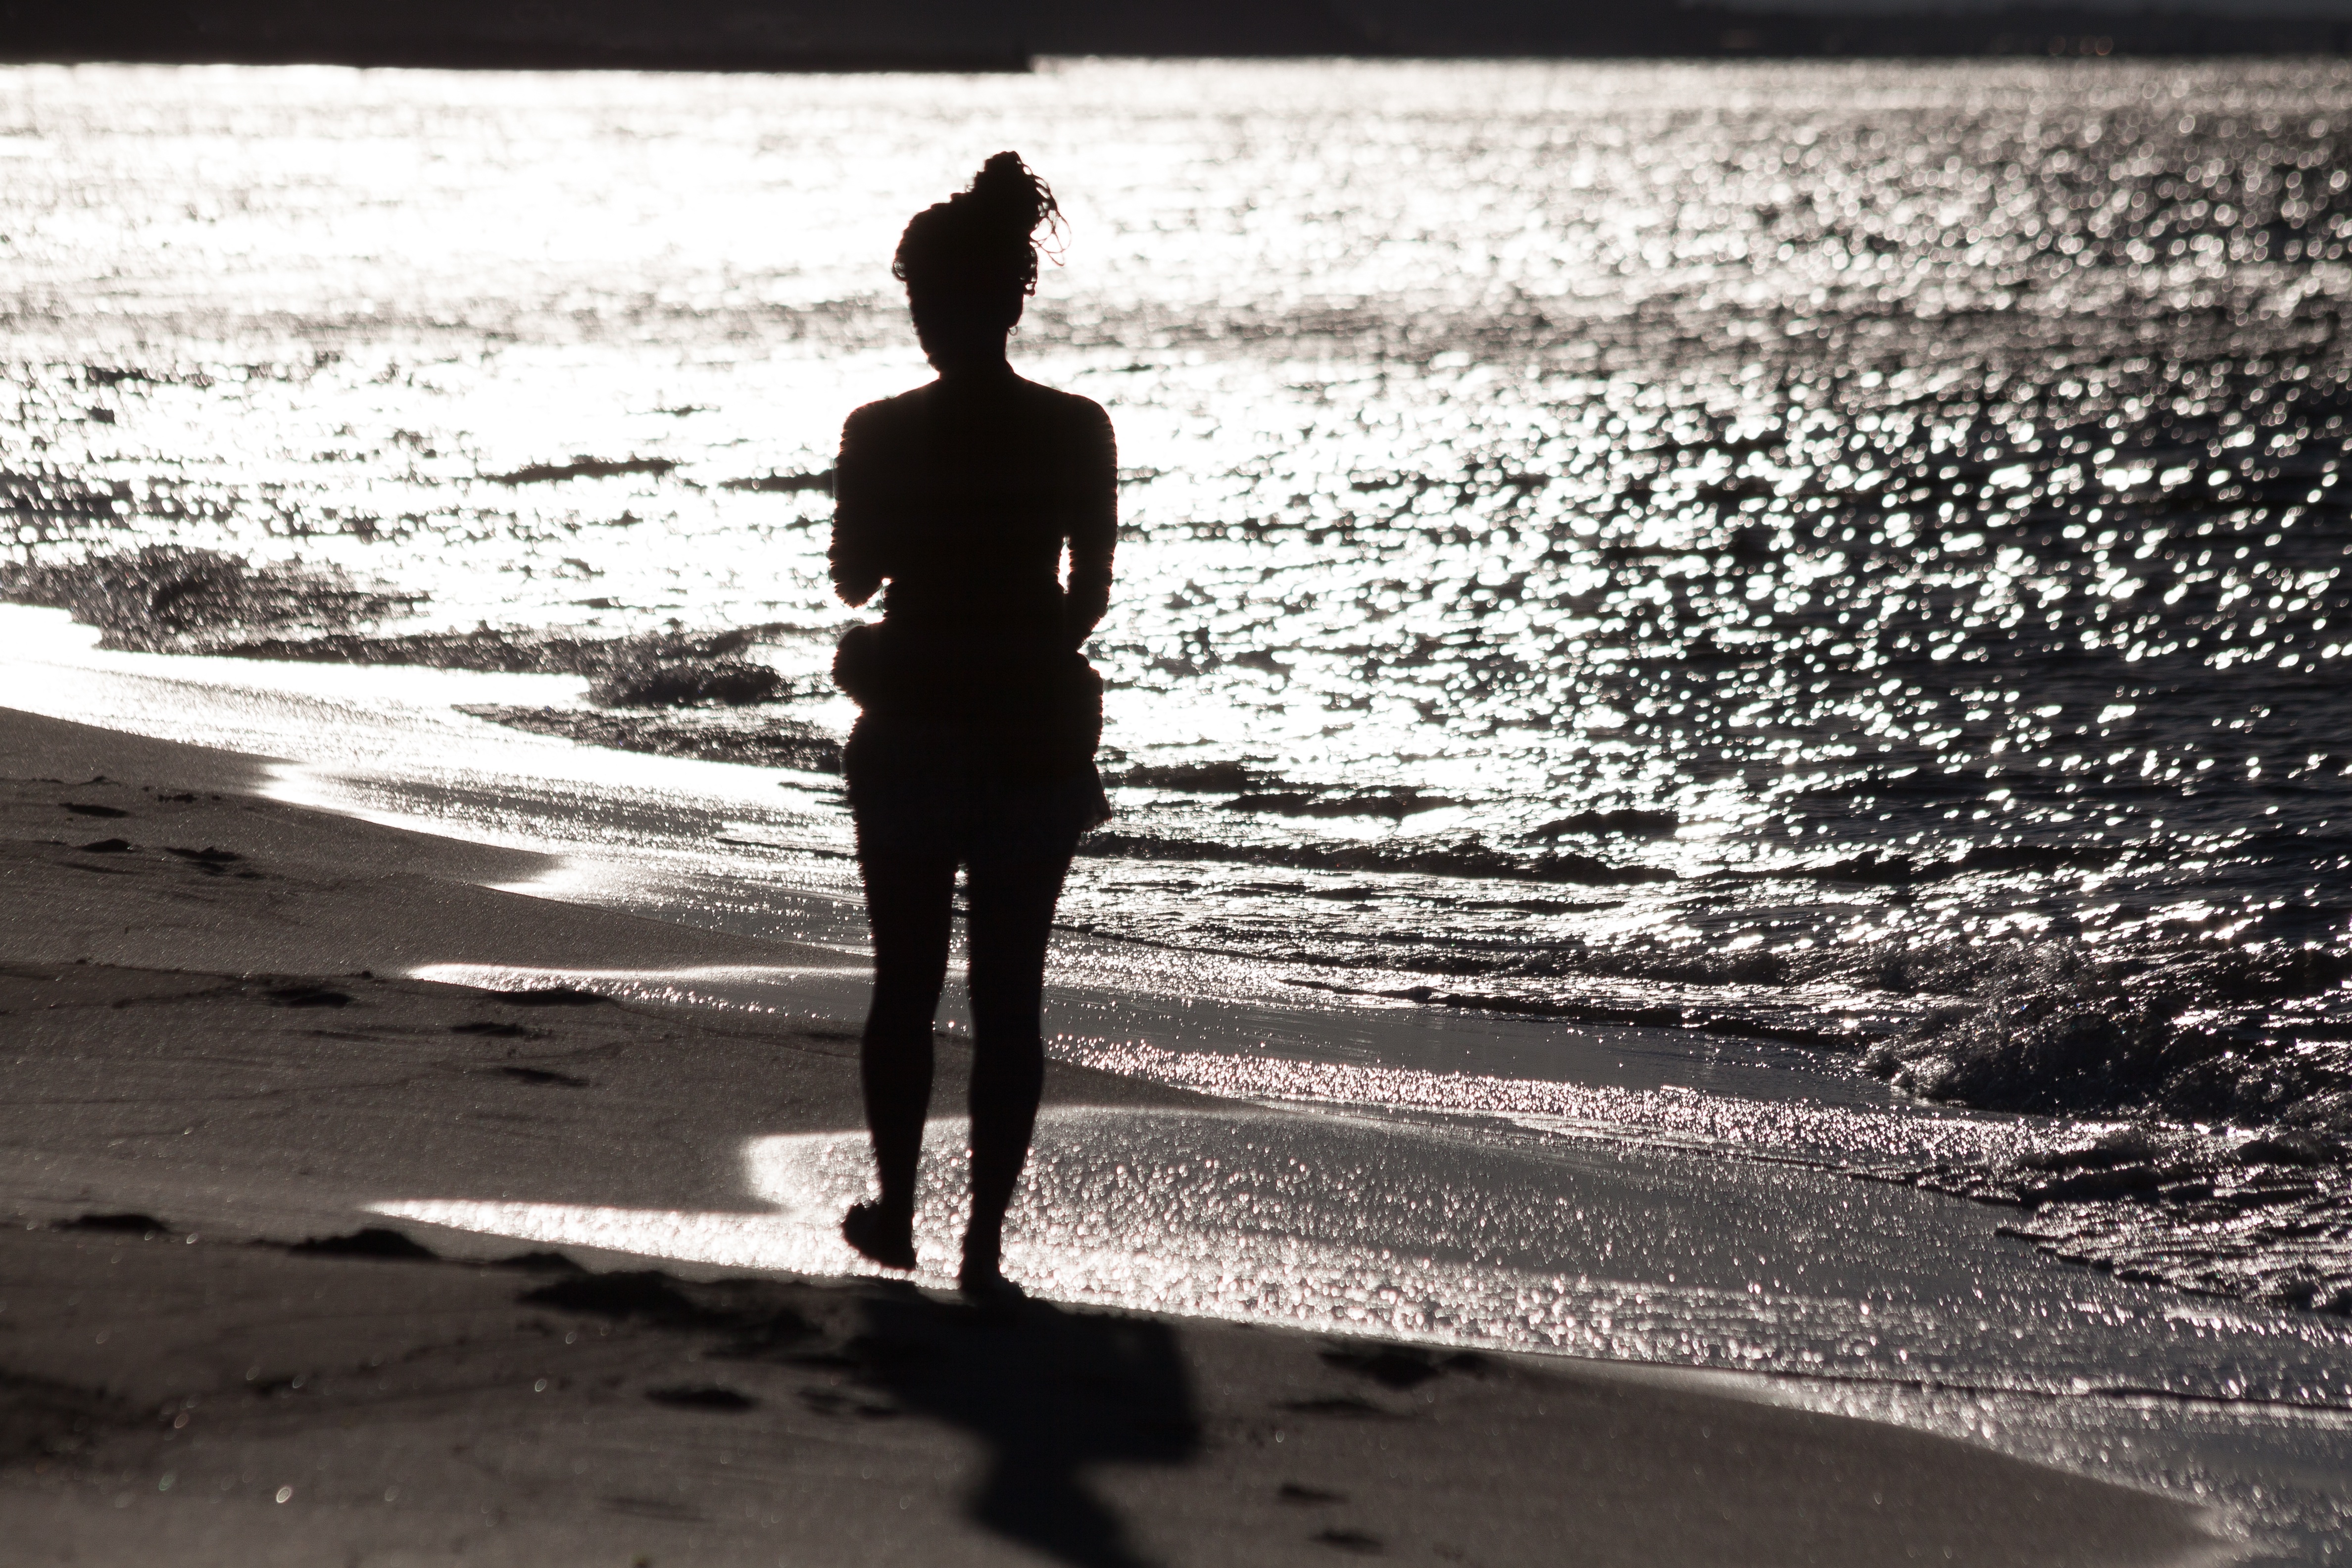
beach, sea, coast, water, sand, ocean, person, black and white, sun, woman, white, photography, shore, wave, female, young, shadow, holiday, human, black, monochrome, photograph, beauty, image, emotion, recovery, back light, walk on the beach, monochrome photography